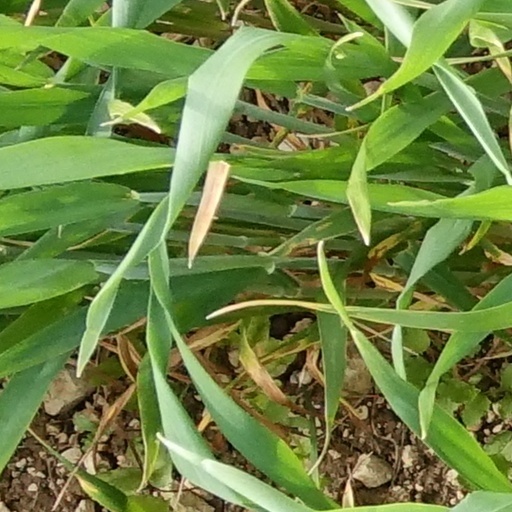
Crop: wheat